Malcolm Fraser

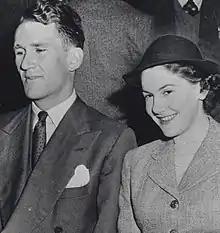
Malcolm and Tamie Fraser at a political event in 1958

In December 2011, Fraser was highly critical of the Australian government's decision (also supported by the Liberal Party Opposition) to permit the export of uranium to India, relaxing the Fraser government's policy of banning sales of uranium to countries that are not signatories of the Nuclear Non-Proliferation Treaty.